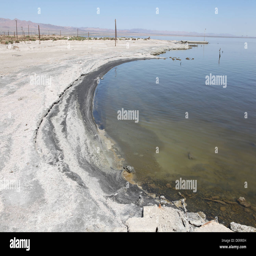
toxic lake called sea located .